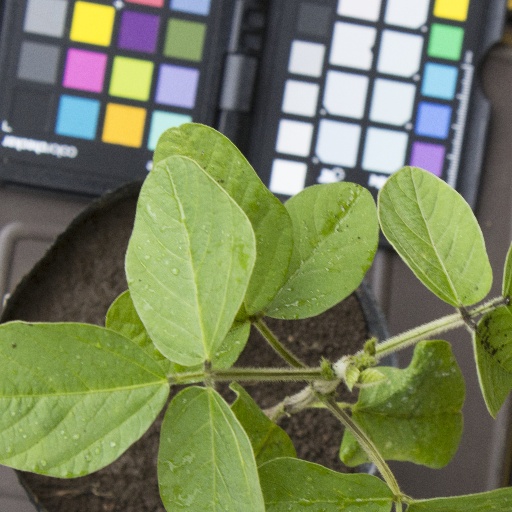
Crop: soybean